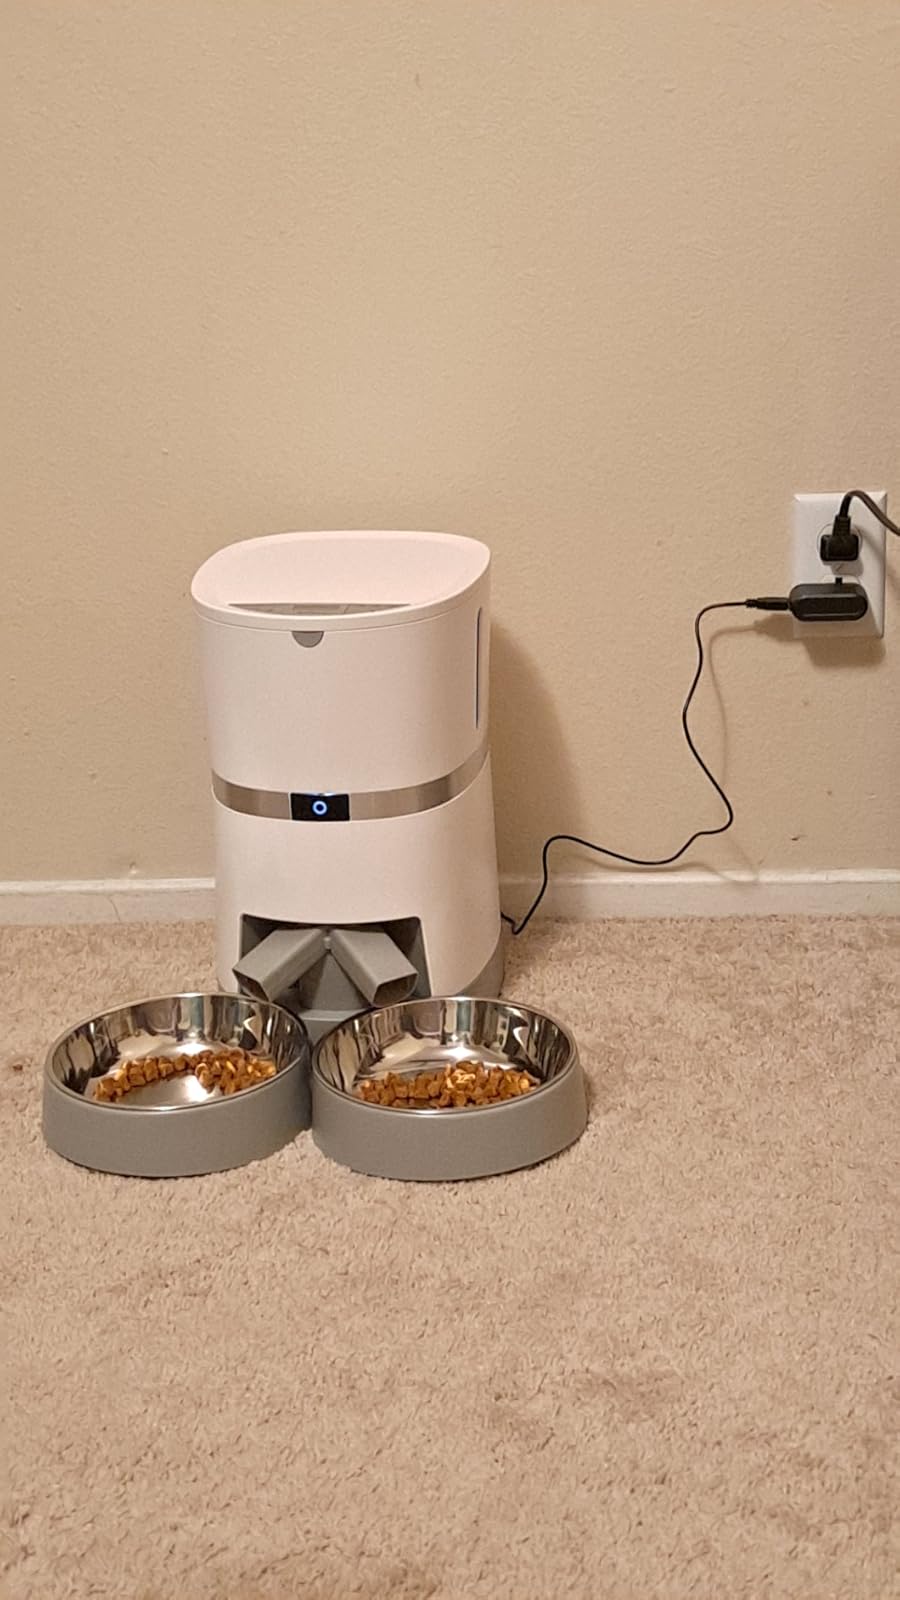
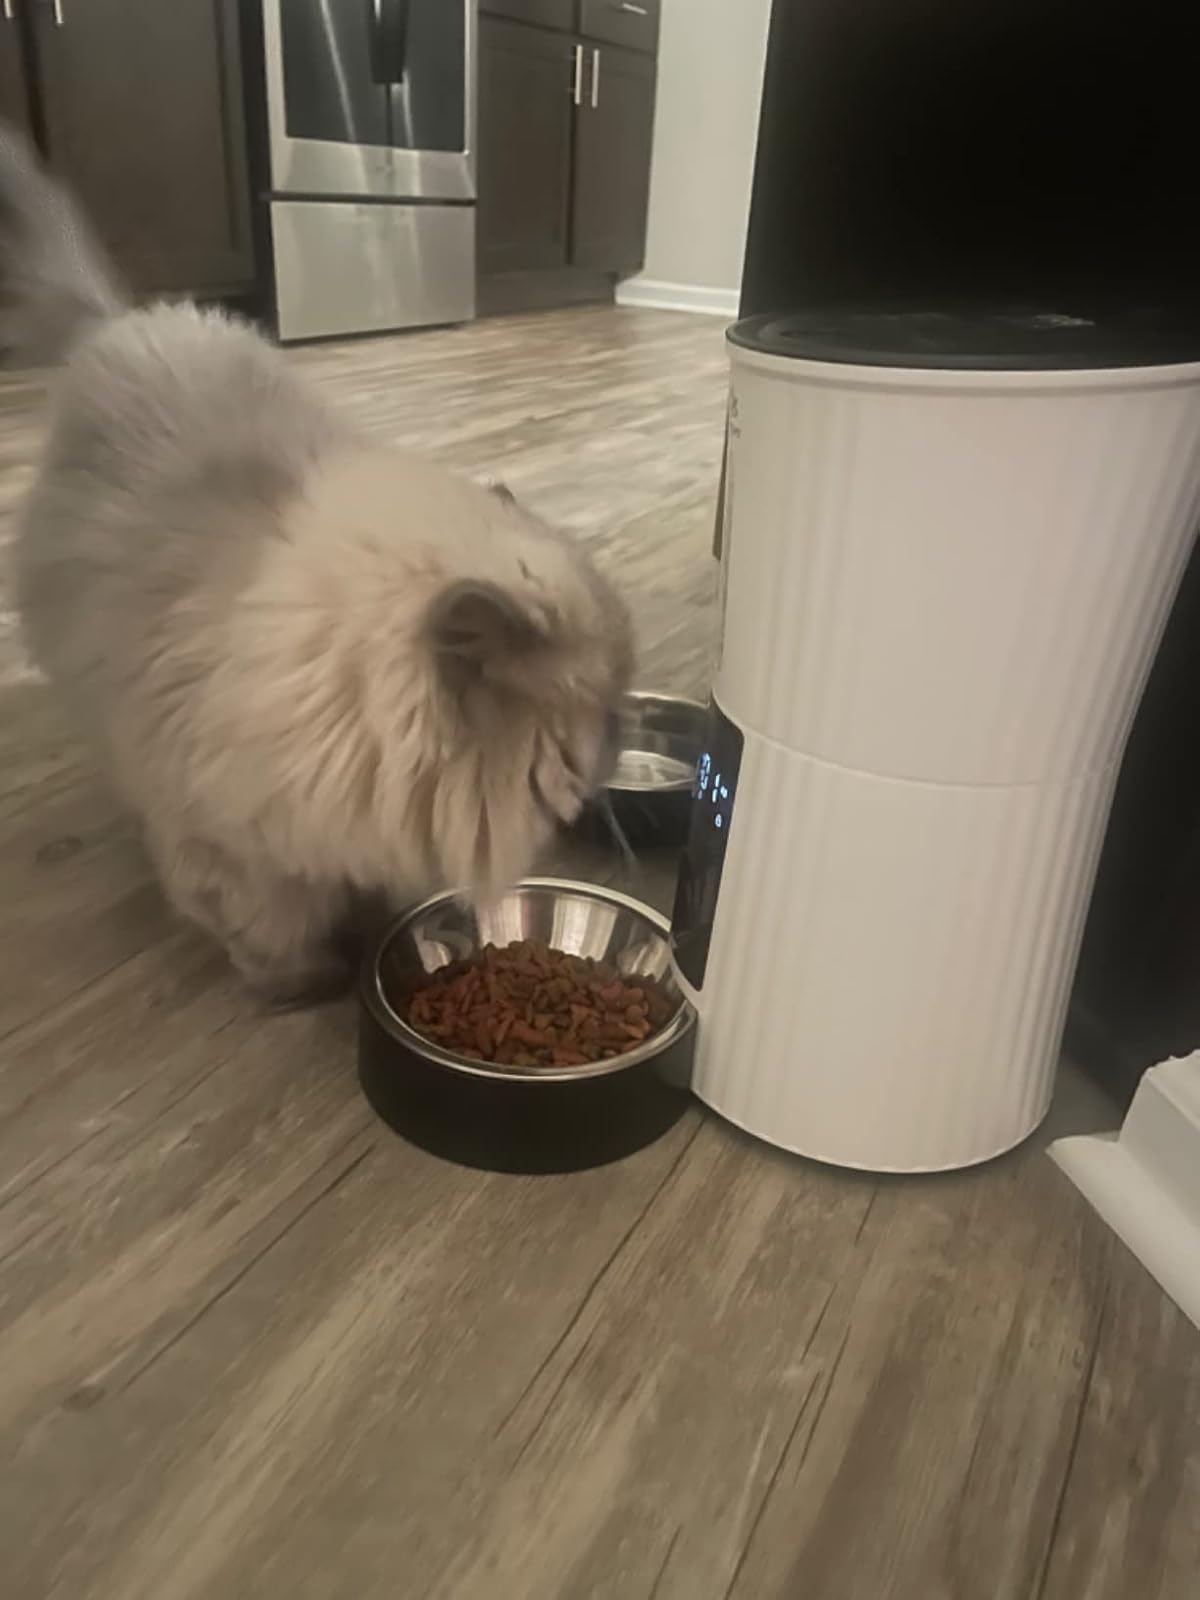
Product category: items_feeder
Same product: no